Ivan Samarin (racing driver)

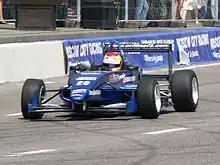
Samarin driving Fotmula 3 ArtTech F24 car at Moscow City Racing 2008 show

Samarin competed in karting from 1998 to 2003. He began his formula racing career in the 2004 Formula RUS season, finishing fourth overall in the championship standings. For 2005, he remained in the series and finished as runner-up.